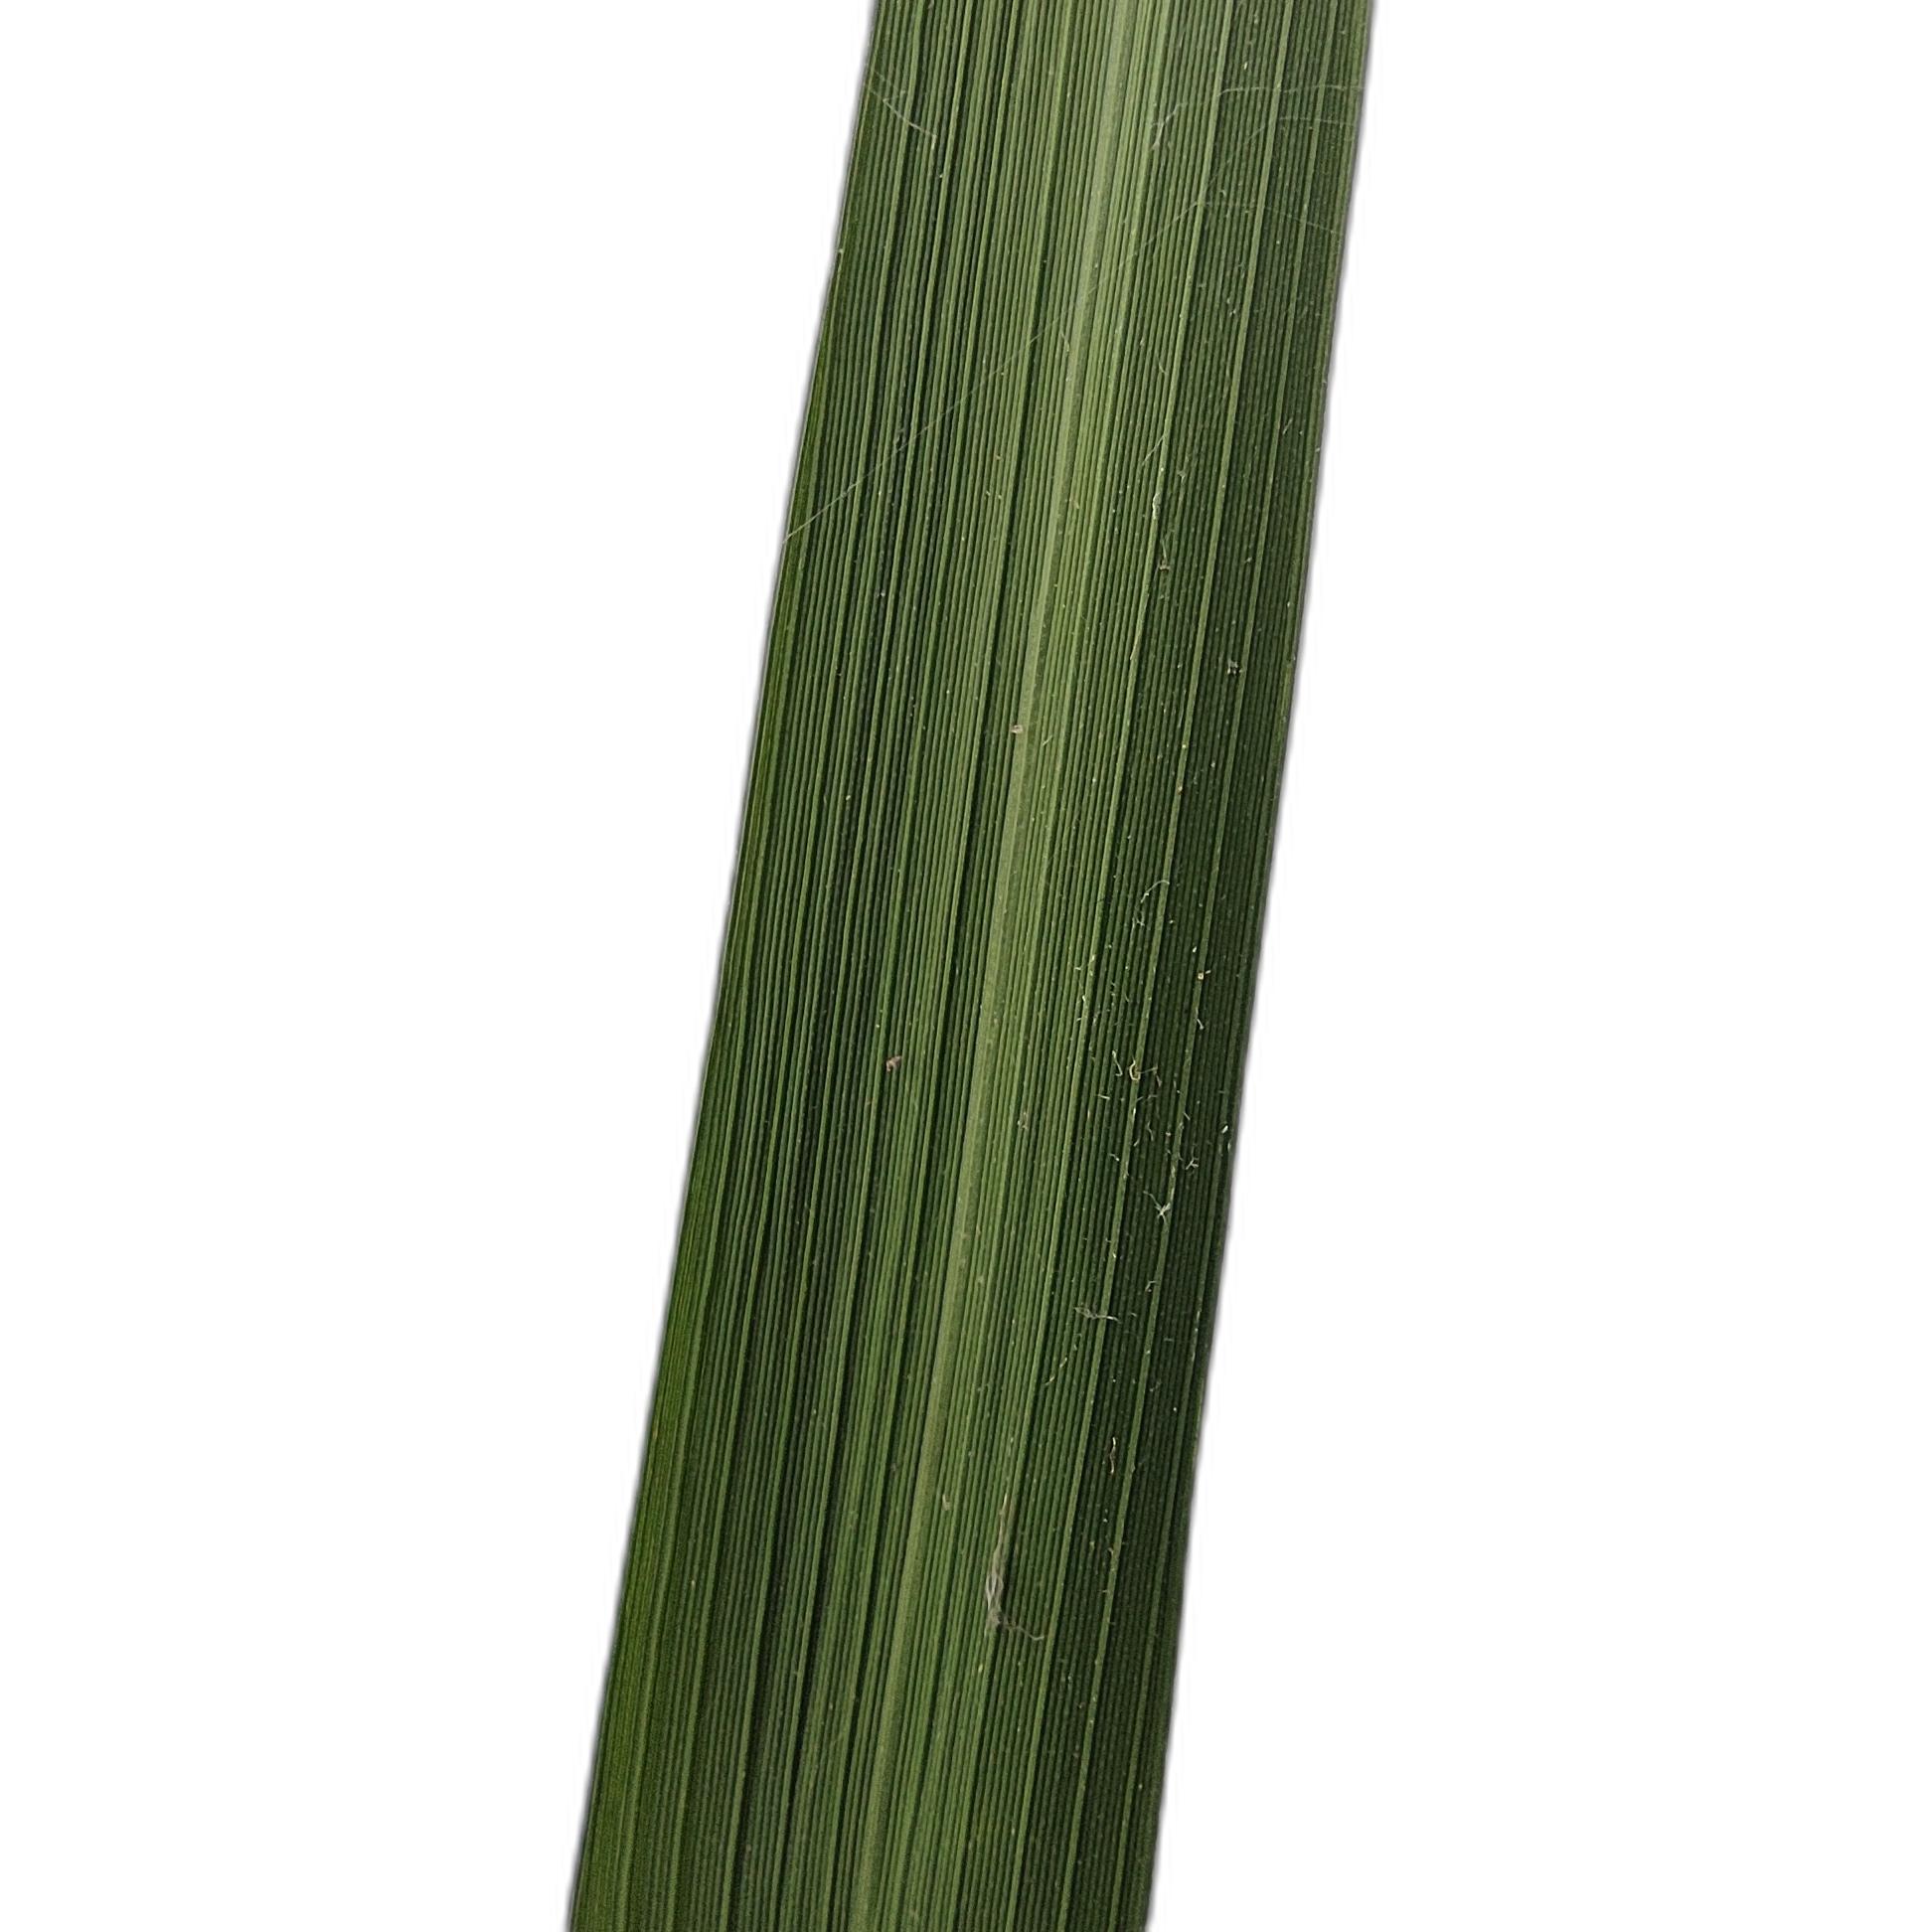
Label: Healthy